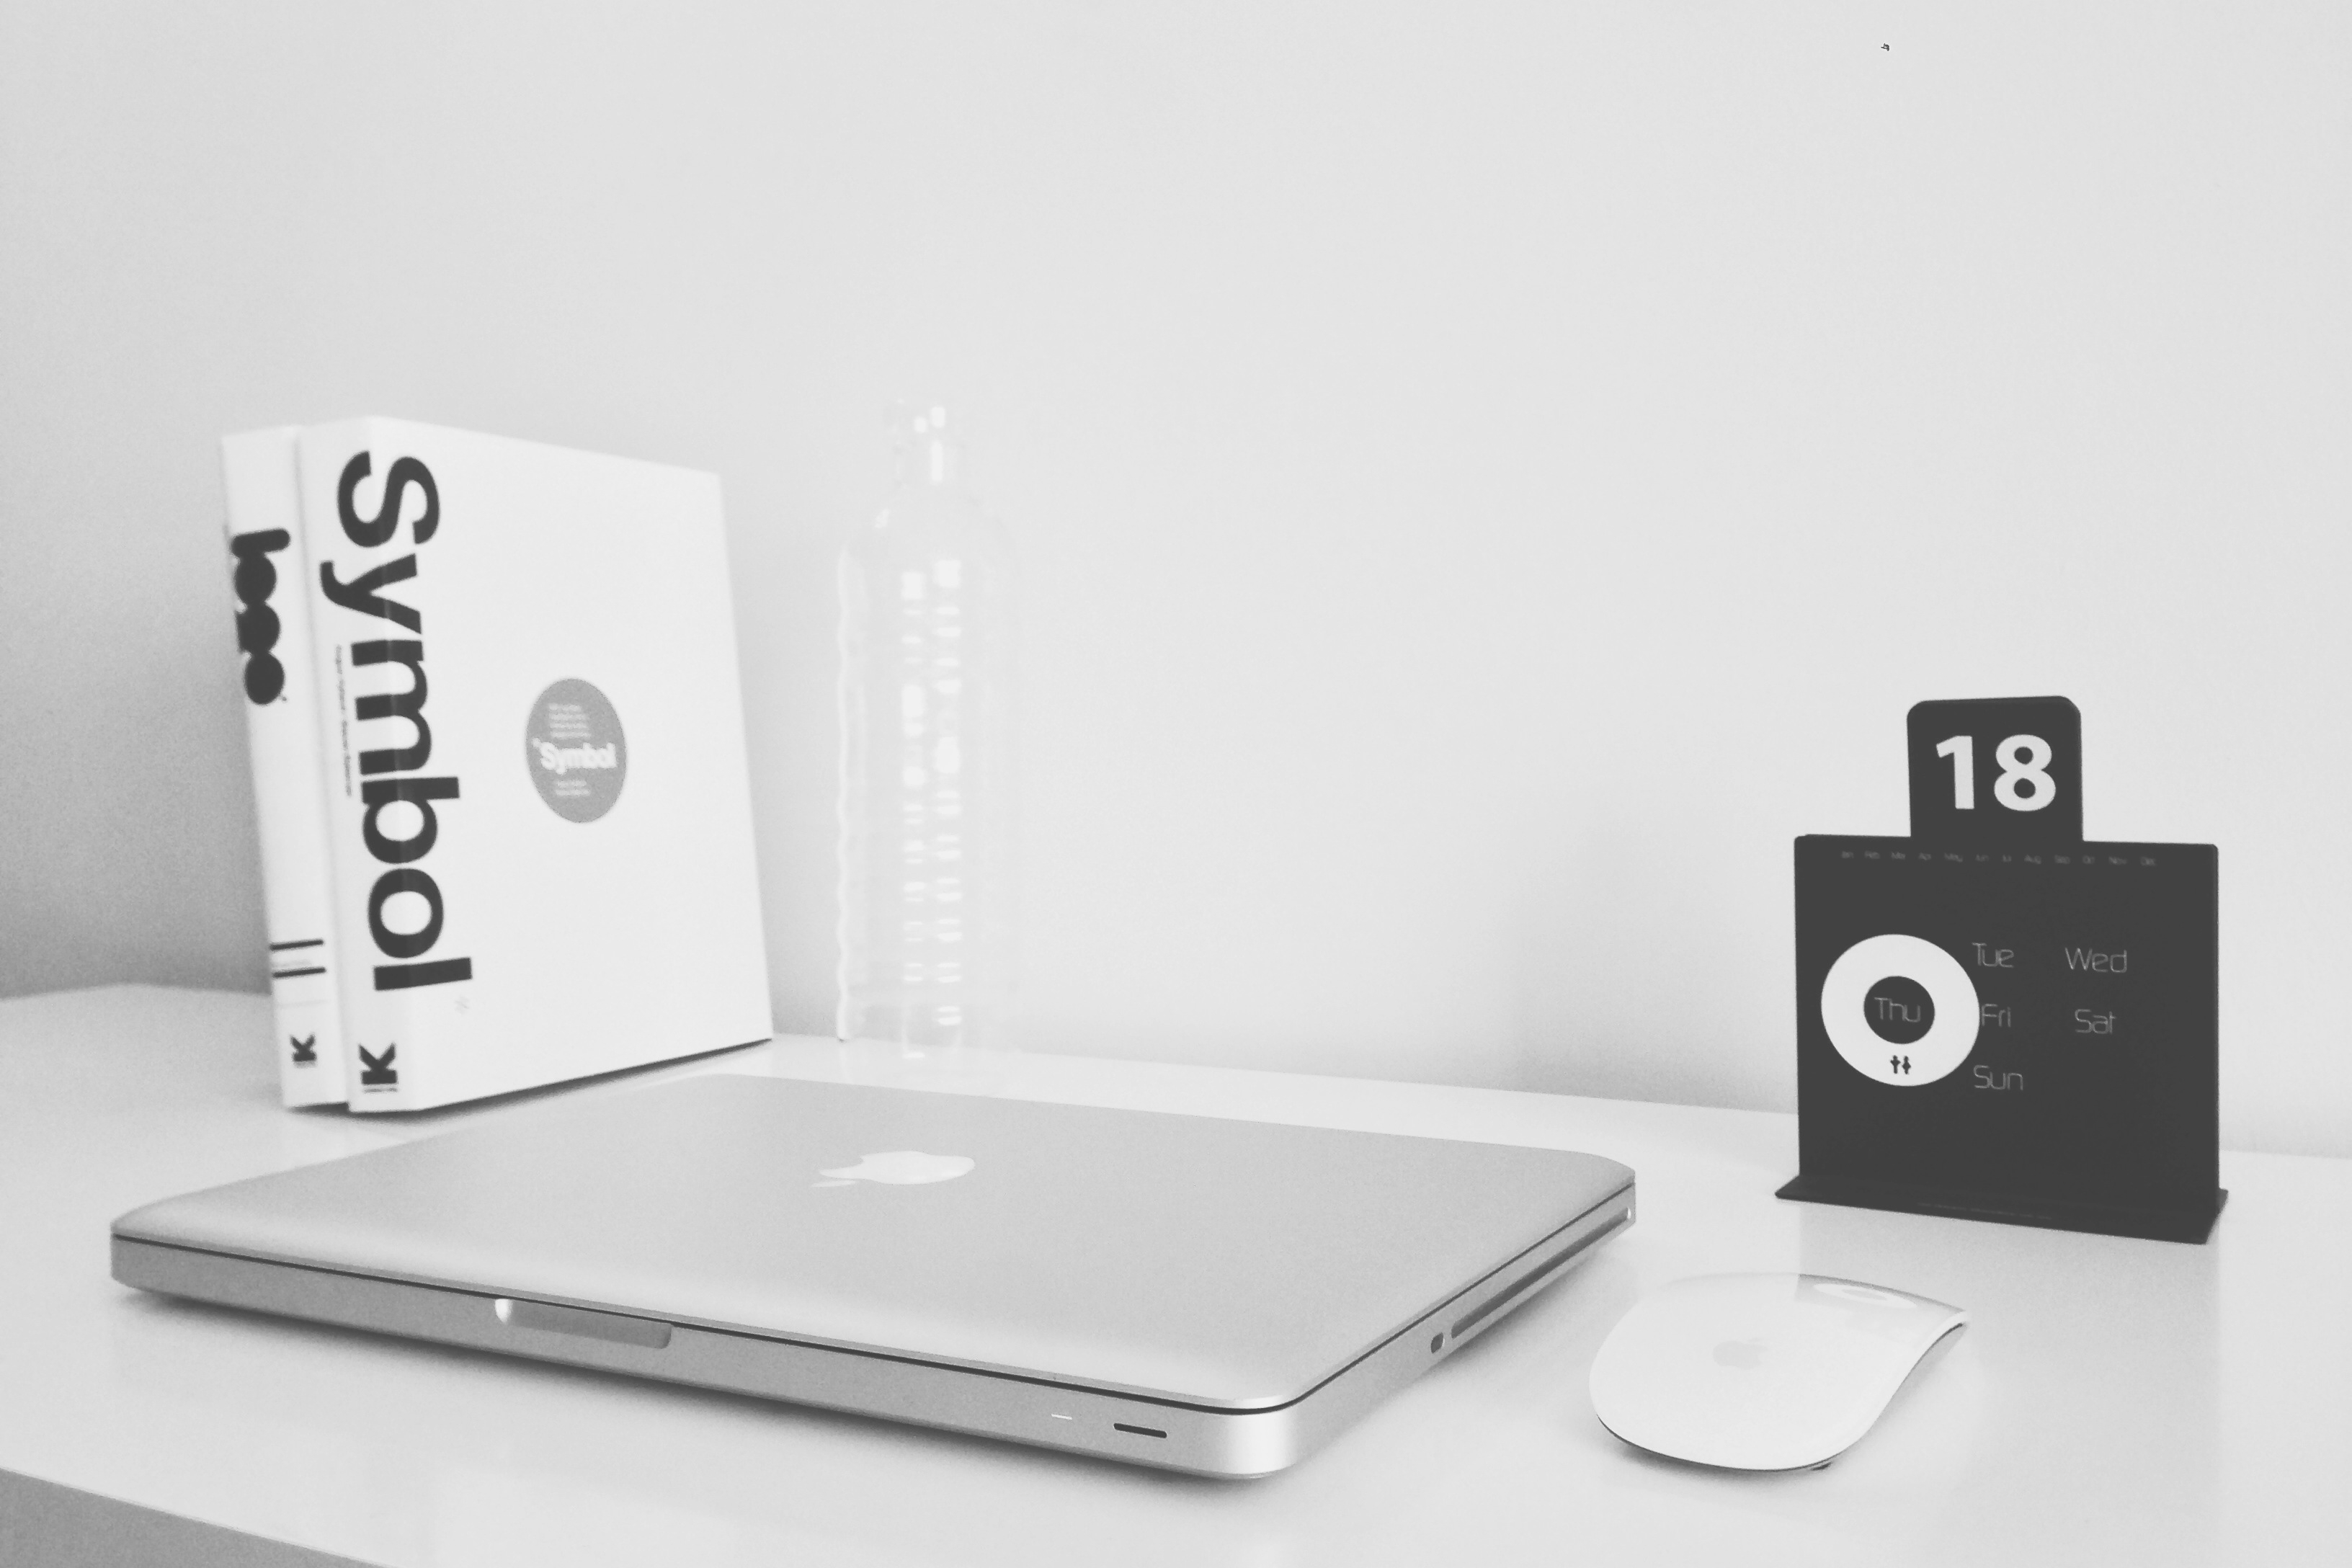
desk, computer, work, apple, book, black and white, technology, symbol, workspace, shelf, room, work space, home office, brand, product, macbook pro, electronics, calendar, 18, multimedia, workplace, thursday, magic mouse